John Blackadder (soldier)

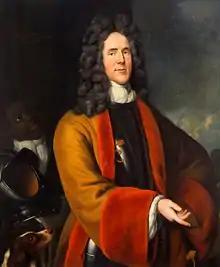
Portrait of Lieutenant-Colonel John Blackadder (or Blackader), 1664–1729; published 1824

Lieutenant-Colonel John Blackadder (14 September 1664 – 31 August 1729) was a Scottish soldier who served with the Cameronian Regiment during the late seventeenth and early eighteenth centuries.